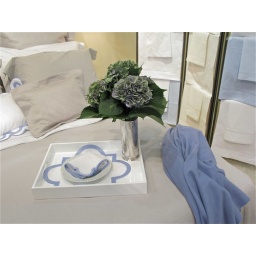
Mirasol table linens in Azure on the Greenbrier bed